United States Bicentennial coinage

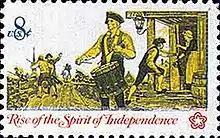
This 1973 Bicentennial stamp, like the quarter, depicts a colonial drummer.

Ahr was accused of copying his drummer from a 1973 stamp by the stamp's designer, William A. Smith; he denied it. According to numismatic historian Walter Breen, "both obviously derive from Archibald Willard's 1876 painting "Spirit of '76"," a painting which numismatic author David L. Ganz suggests that both undoubtedly saw sometime in their lives. Ahr, however, stated that his son had been the model for the drummer. Brooks, in a letter to Smith, stated that the design for the quarter was "sufficiently original" to impress the National Sculpture Society. Weinman later deprecated the winning designs: